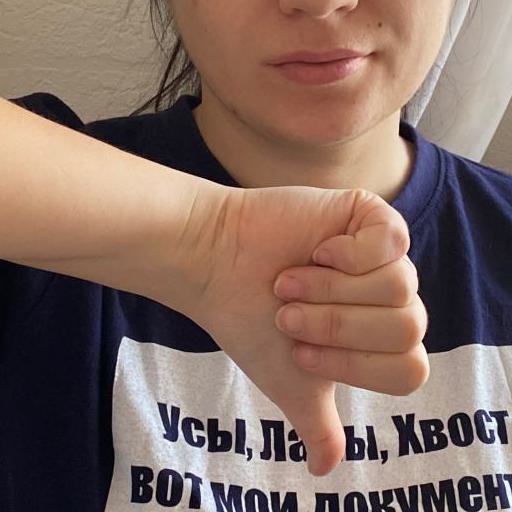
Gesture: dislike